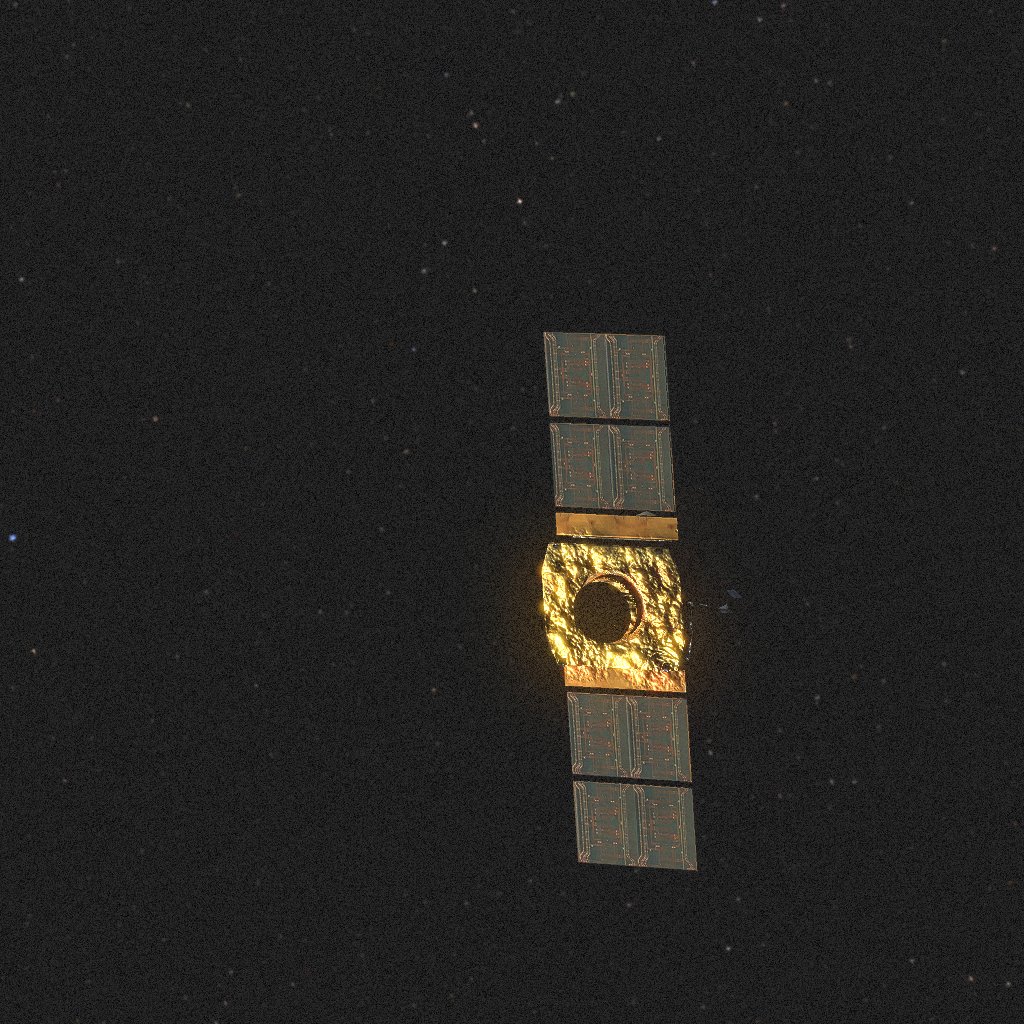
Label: soho